British cavalry during the First World War

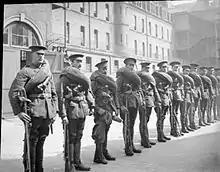
A dismounted section from the 1st Life Guards in 1914. Note the cavalry ammunition bandoliers and the swords, carried on their belts.

In 1914, prior to the start of the First World War, there were just over 15,000 cavalrymen serving in 31 British Army cavalry regiments. There were three Household Cavalry regiments and 28 line cavalry regiments consisting of seven dragoon guards, three dragoon, 12 hussar, and six lancer regiments. In the British Army the term "cavalry" was only used for regular army units. The other mounted regiments in the army, which were part of the Territorial Force reserve, were the 55 yeomanry regiments and three special reserve regiments of horse. Several of the cavalry regiments, amounting to 6,000 men, were serving overseas in British India, South Africa, and Egypt. The 12 regiments based in Great Britain were assigned to four cavalry brigades, three regiments per brigade, identified as being part of the cavalry division for the BEF. After the declaration of war in August 1914, the cavalry joined the rest of the BEF in France, together with a fifth independent cavalry brigade, formed from three un-brigaded regiments then based in England. British cavalry brigades were a third larger than French and German brigades, which only had two regiments. To provide a reconnaissance force for the six infantry divisions, two regiments the 15th Hussars and the 19th Hussars were split up with one squadron being assigned to each infantry division. Also in August 1914, a 32nd regiment, the Household Cavalry Composite Regiment, was formed from three squadrons that were drawn from each of the Household Cavalry regiments; its existence proved short-lived as it was disbanded on 11 November 1914, with its manpower returning to their parent regiments.